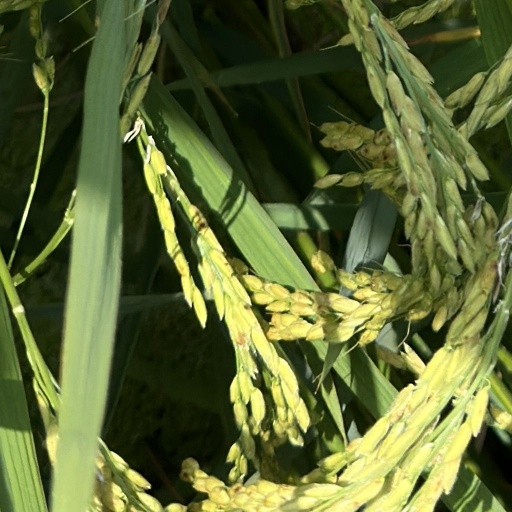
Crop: rice